Barrhaven

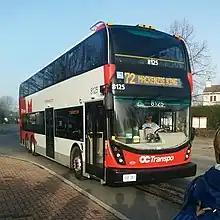
Route 72 Express Bus to Downtown Ottawa

Until 2006, it had been planned that the north–south light-rail O-Train (today's Line 2) would be extended to the centre of Barrhaven near Riocan Marketplace via Riverside South. The project was cancelled on December 14, 2006, by Ottawa City Council, which decided to focus on building rail-based rapid transit lines in the inner city instead. Rail-based rapid transit to Barrhaven is not expected to be introduced until after 2031, when the three lines in the inner city are expected to be completed.